Brooks County Courthouse (Georgia)

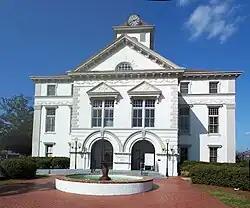

The Brooks County Courthouse in Quitman, Georgia is the historic county courthouse of Brooks County, Georgia. The building is an example of Renaissance Revival and Romanesque Revival architecture. It underwent extensive renovations in 1892. It was listed on the National Register of Historic Places in 1980.